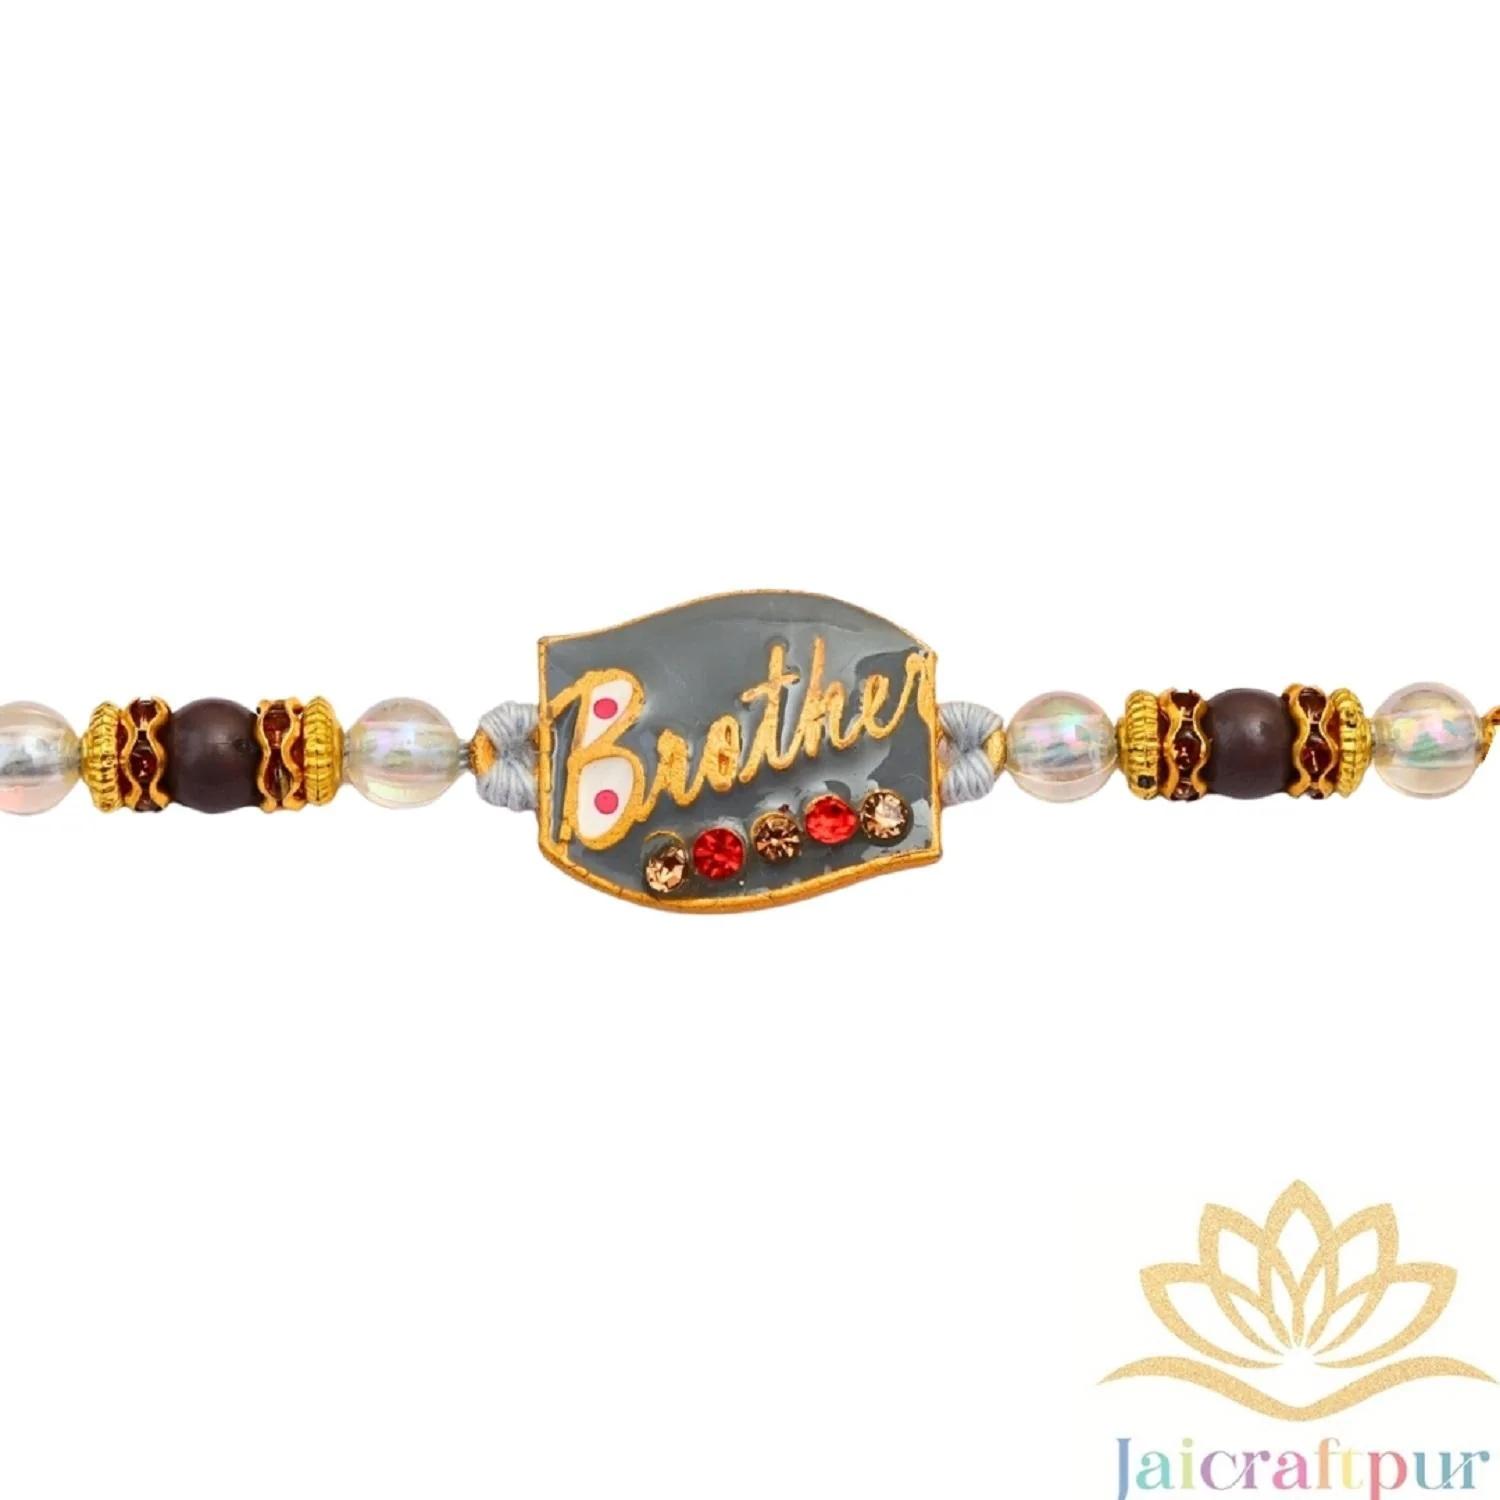
VIBRANCE Traditional Brother Rakhi for Raksha Bandhan.
Type: Rakhis
Brand: VIBRANCE
Price: Rs. 199
 Raksha Bhandan is a celebration of the bond between a brother and sister. We specialize in creating unique rakhi designs for every brother and sister. Our rakhi collection ranges from traditional to modern designs, all of which are handcrafted with love and care. We strive to make each Raksha Bhandan special for our customers by providing the perfect rakhi for their loved ones. With our wide range of designs and styles, you can find the perfect rakhi for your brother or sister. Shop with us today to make your Raksha Bhandan magical.The design of the delivered product or parts of it may vary slightly from what is shown in the image.
Features: Hand crafted pearl and crystal studded rakhi Multicolor Rakhi,Special Multi colour Designer Rakhi for Brother / Bhabhi / Kids,Includes roli chawal and free greeting card,Rakshabandhan Special Card,Comes with Roli Chawal & Best Wishes Greeting Card in best packaging